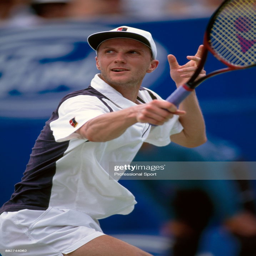
tennis player in action during tennis tournament .